Pietari Päivärinta

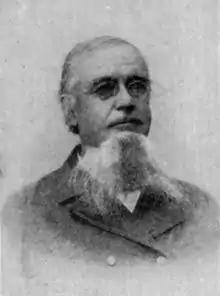

Pietari Päivärinta (18 September 1827 in Ylivieska – 26 July 1913) was a Finnish writer and Diet member. His depictions of peasant life, quickly translated and published in Germany and Scandinavia, are among the first examples of modern Finnish literature.